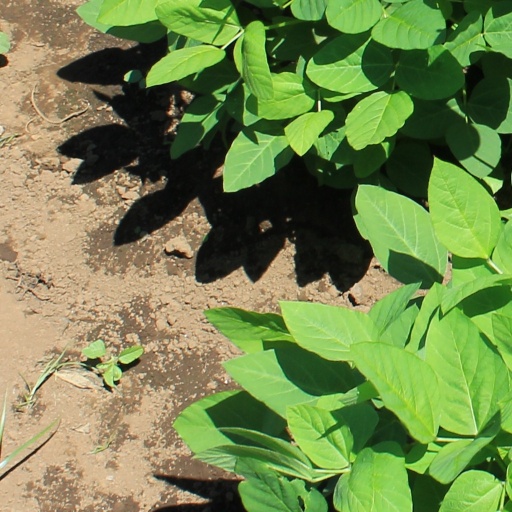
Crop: soybean